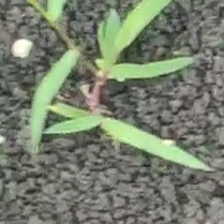
Weed species: Digitaria_SP_(Digitaria Sanguinalis )